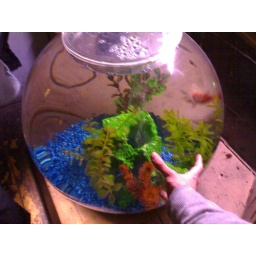
Big fish bowl at the Fish Bowl pub in Brighton!